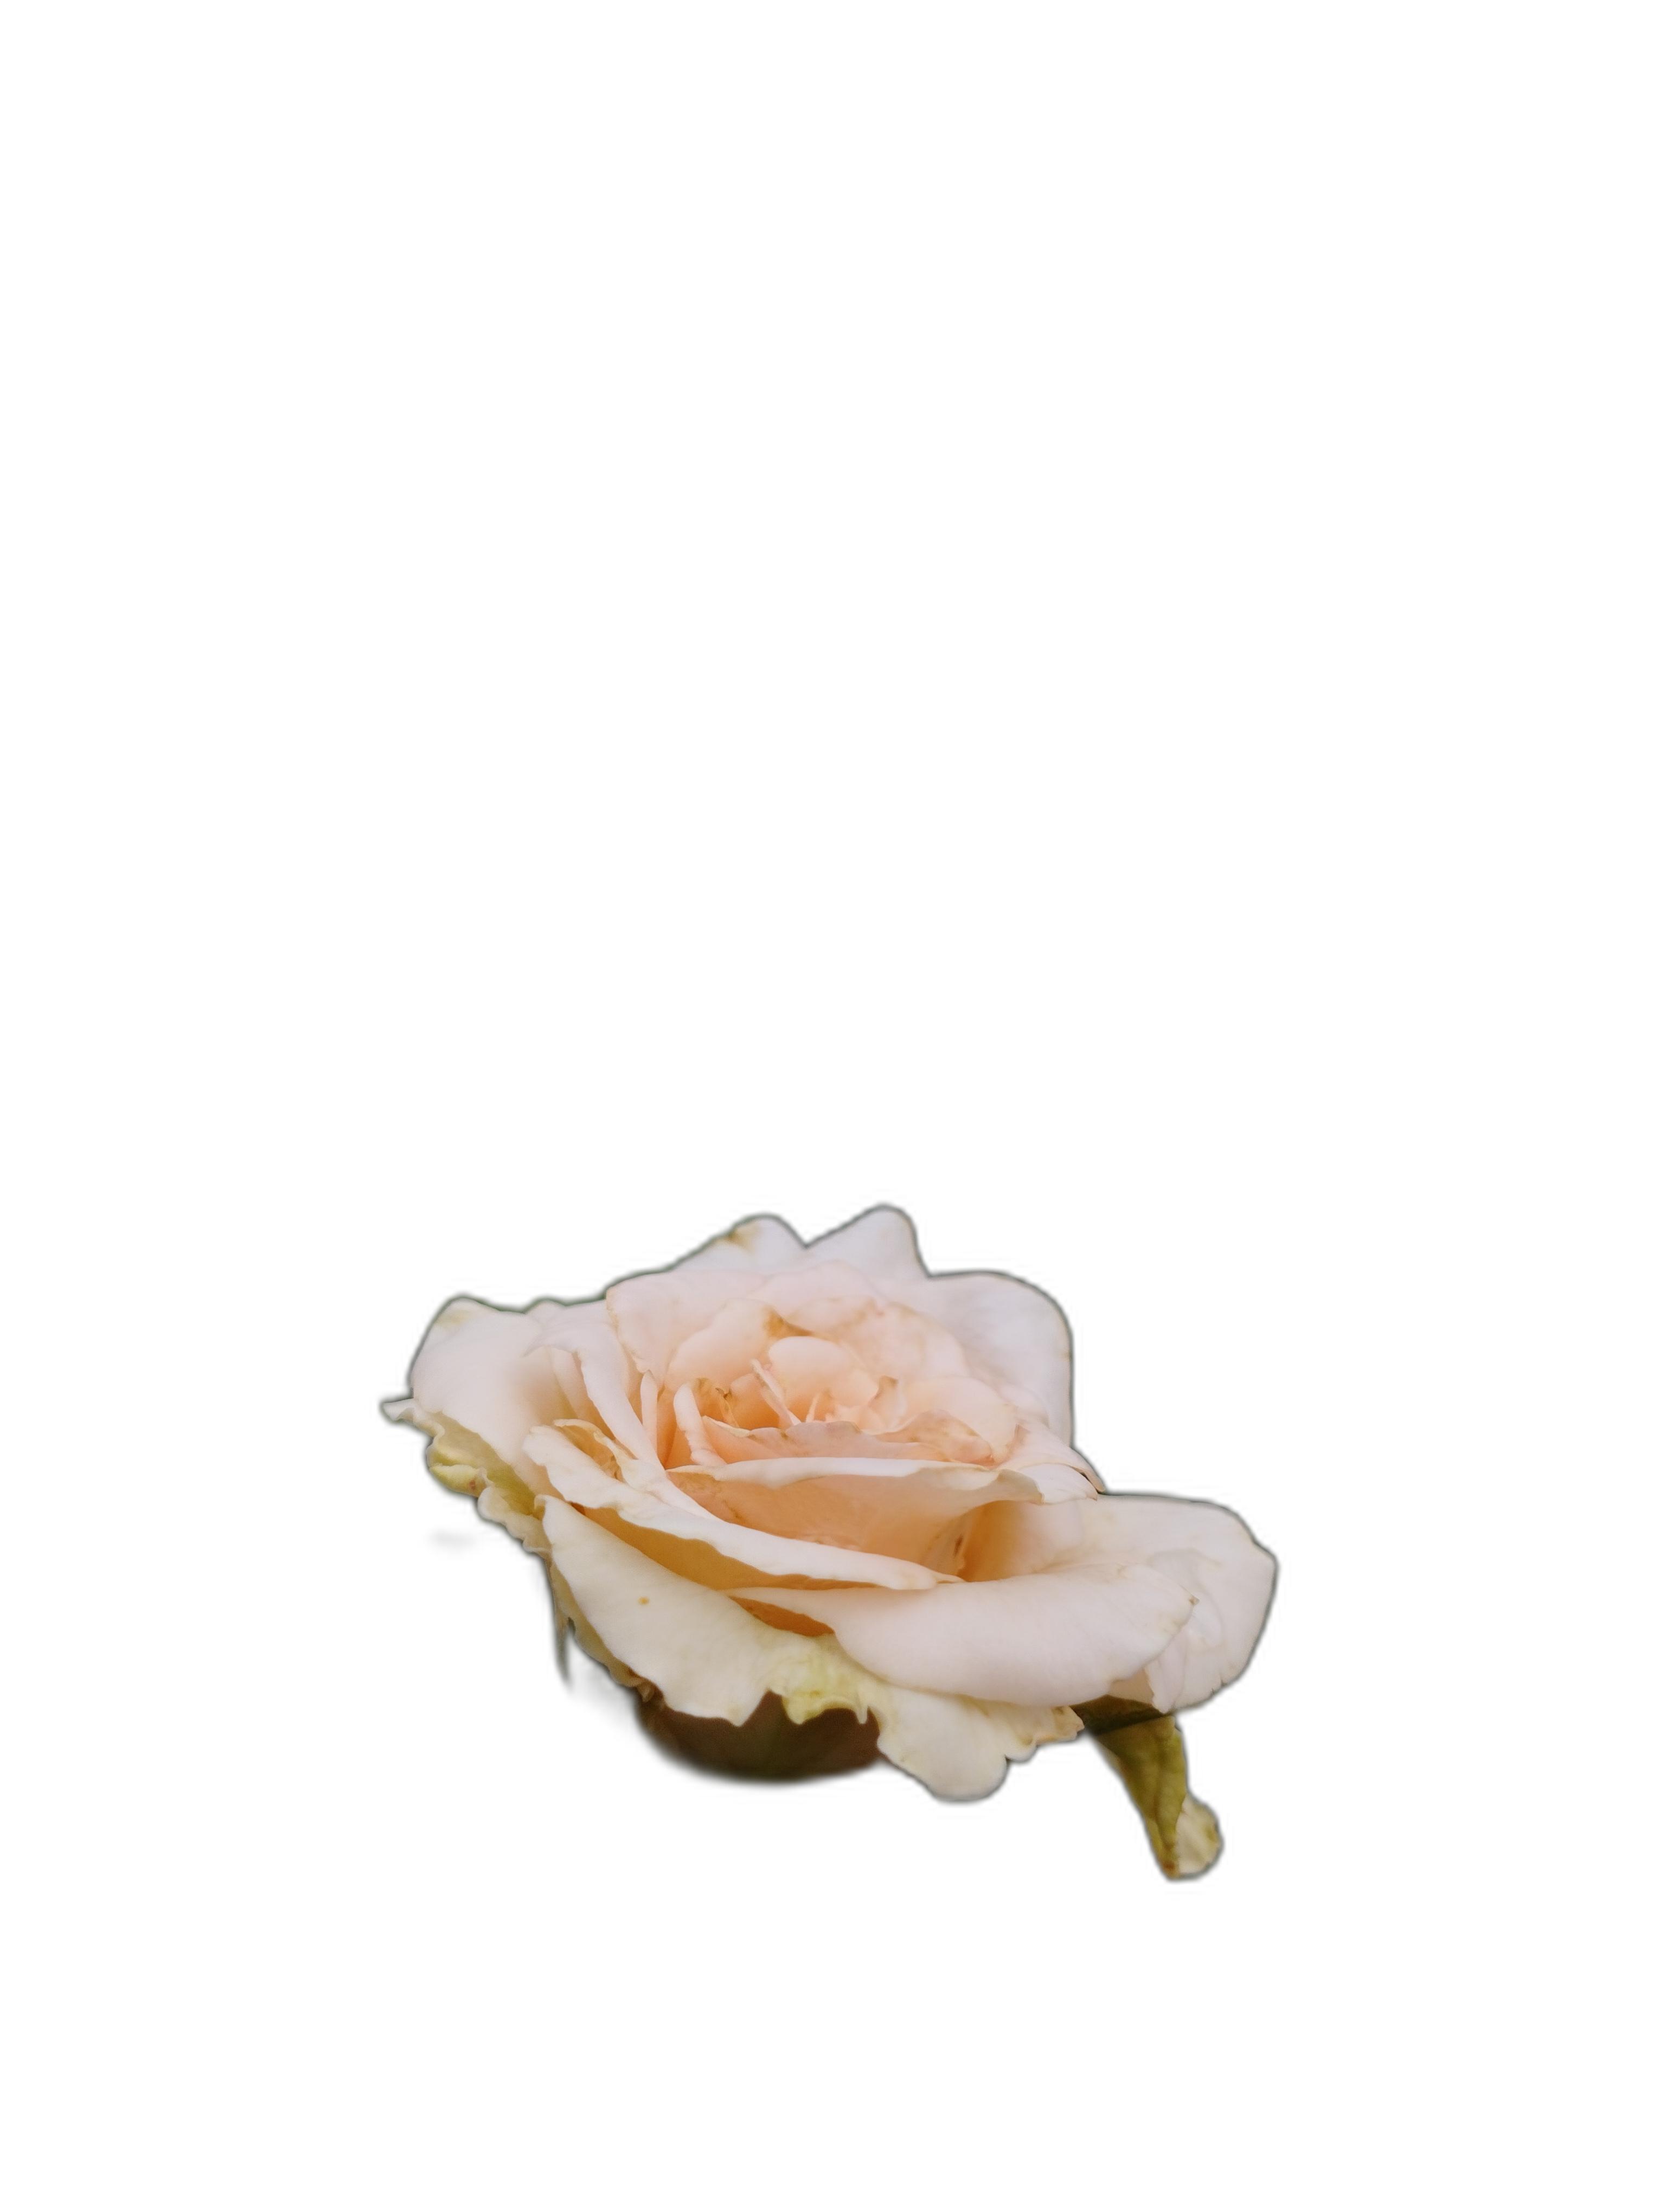
Label: Rose